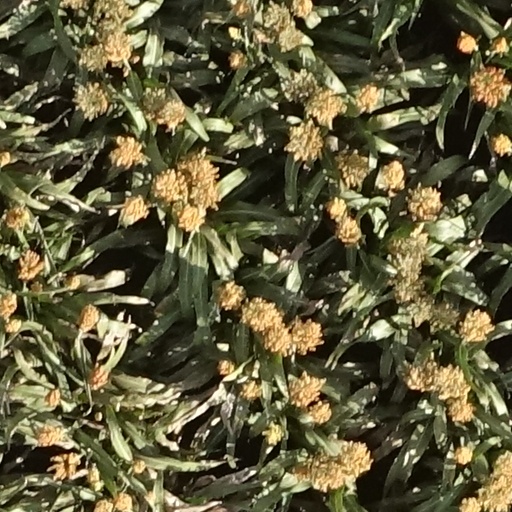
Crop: sorghum